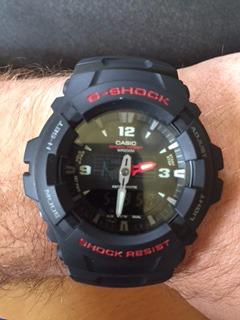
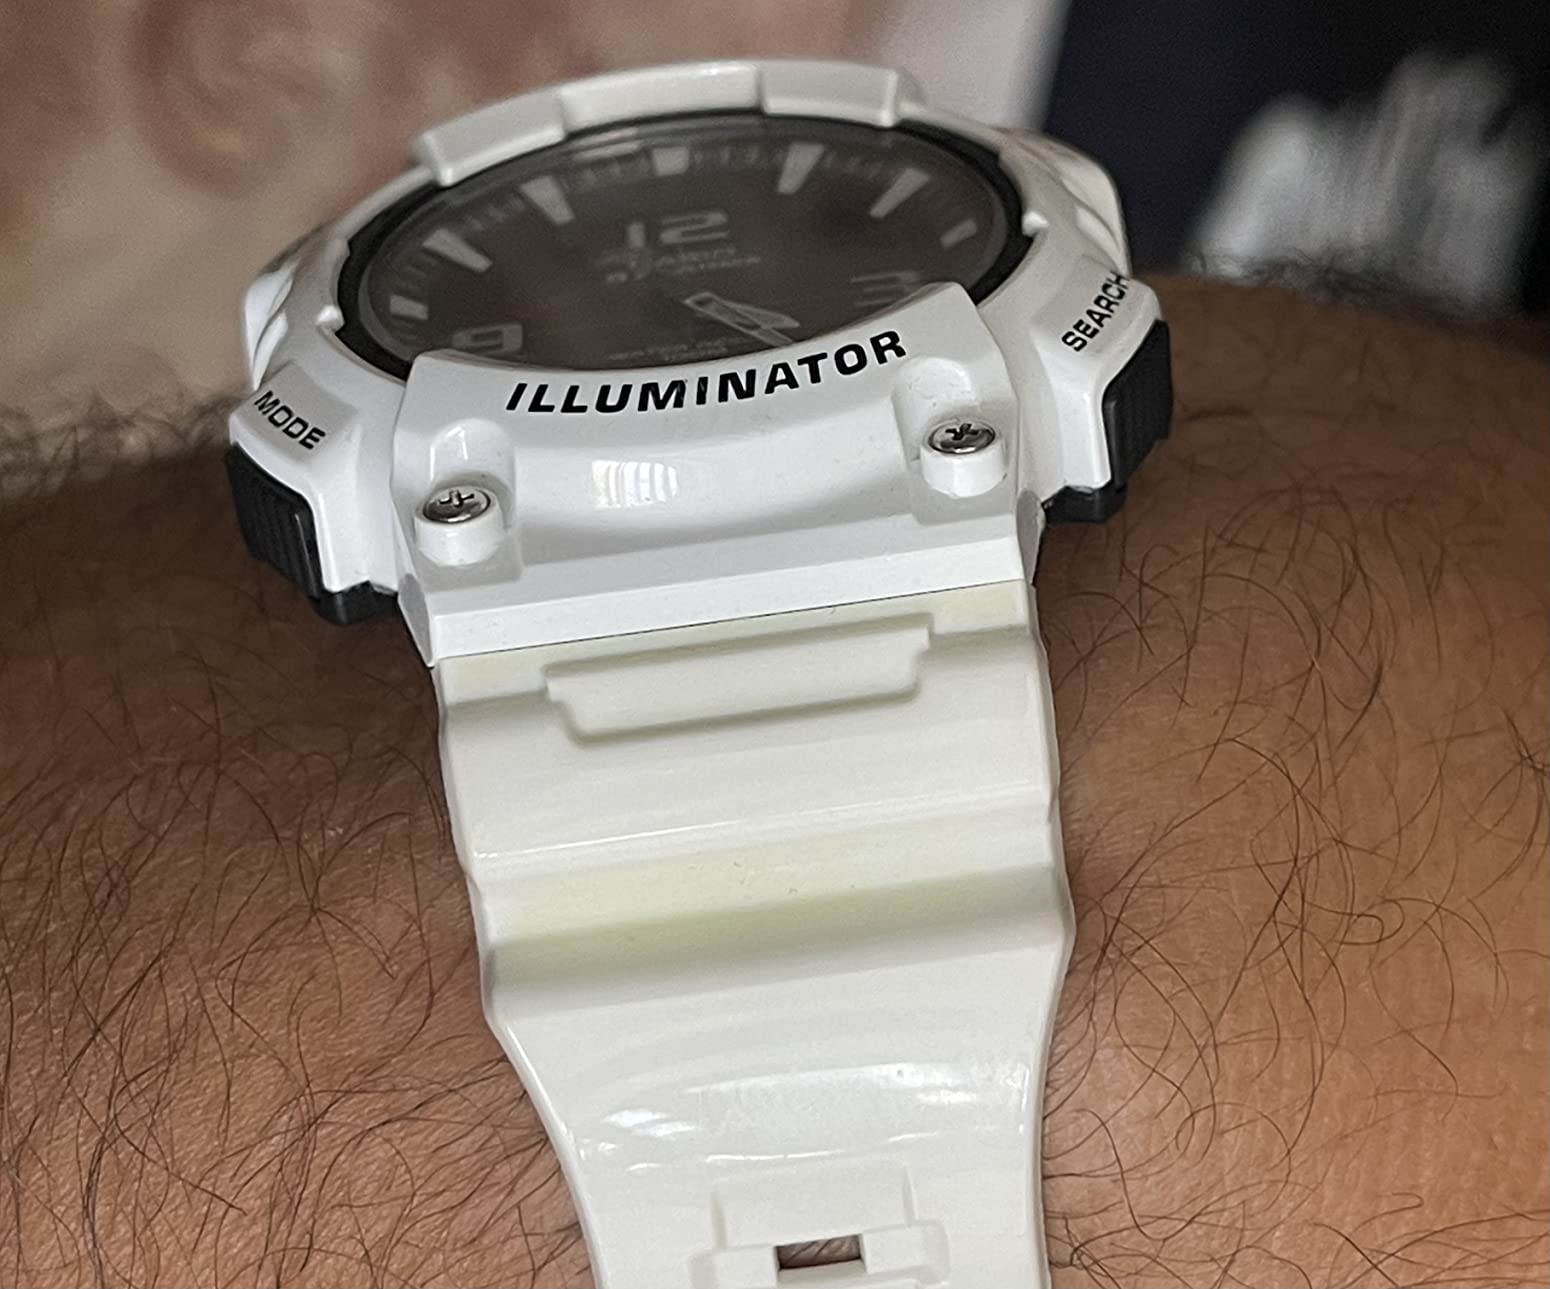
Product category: accessories_watch
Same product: no